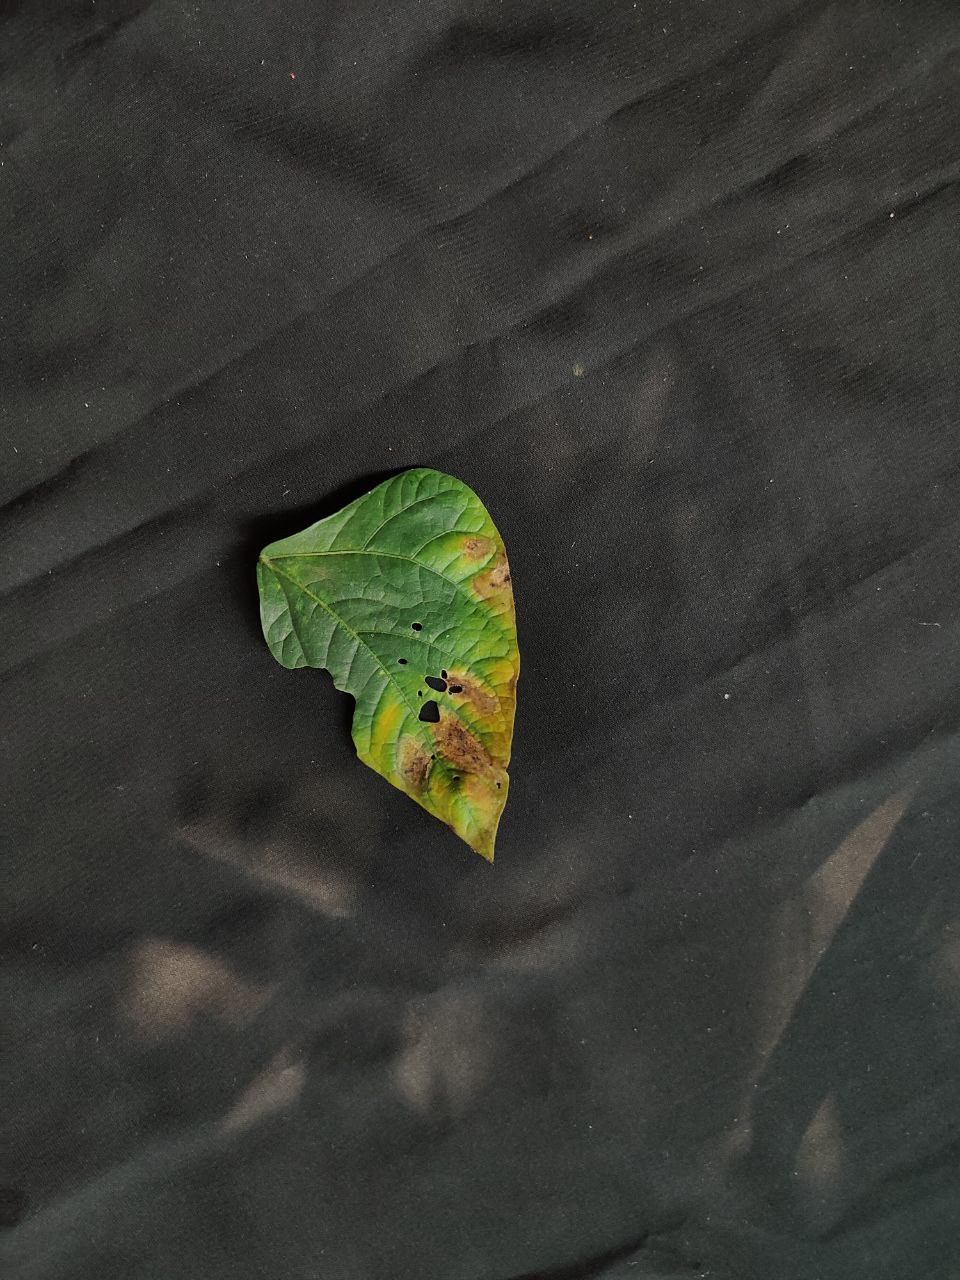
Crop: cowpea
Leaf condition: Bacterial wilt